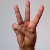
The image shows a hand gesture representing the letter 'W' in Indian Sign Language.